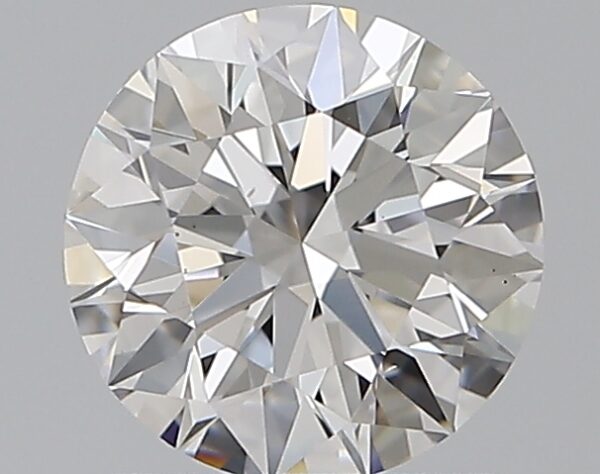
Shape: round
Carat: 1.01
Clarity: VS1
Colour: D
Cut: EX
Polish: EX
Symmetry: EX
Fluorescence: N
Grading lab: GIA
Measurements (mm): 6.38 x 6.41 x 4